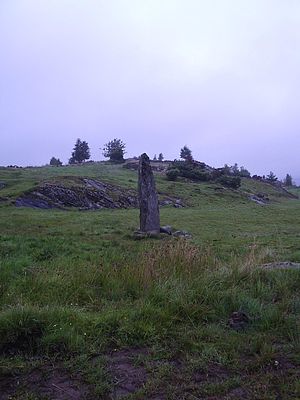
Orusts kommun / Politik
Runesten ved Hoga på Orust
Orust kommun ligger i det svenske län Västra Götalands län og den har navn efter en ø som udgør den største del af kommunens landareal; Orust er Sveriges tredje største ø. Kommunens administrationscenter ligger i byen Henån.